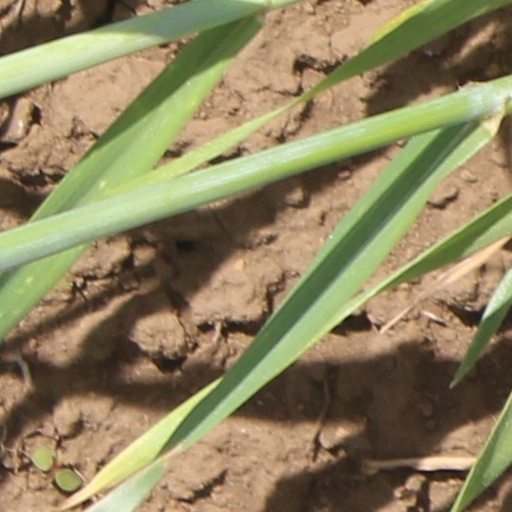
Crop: wheat